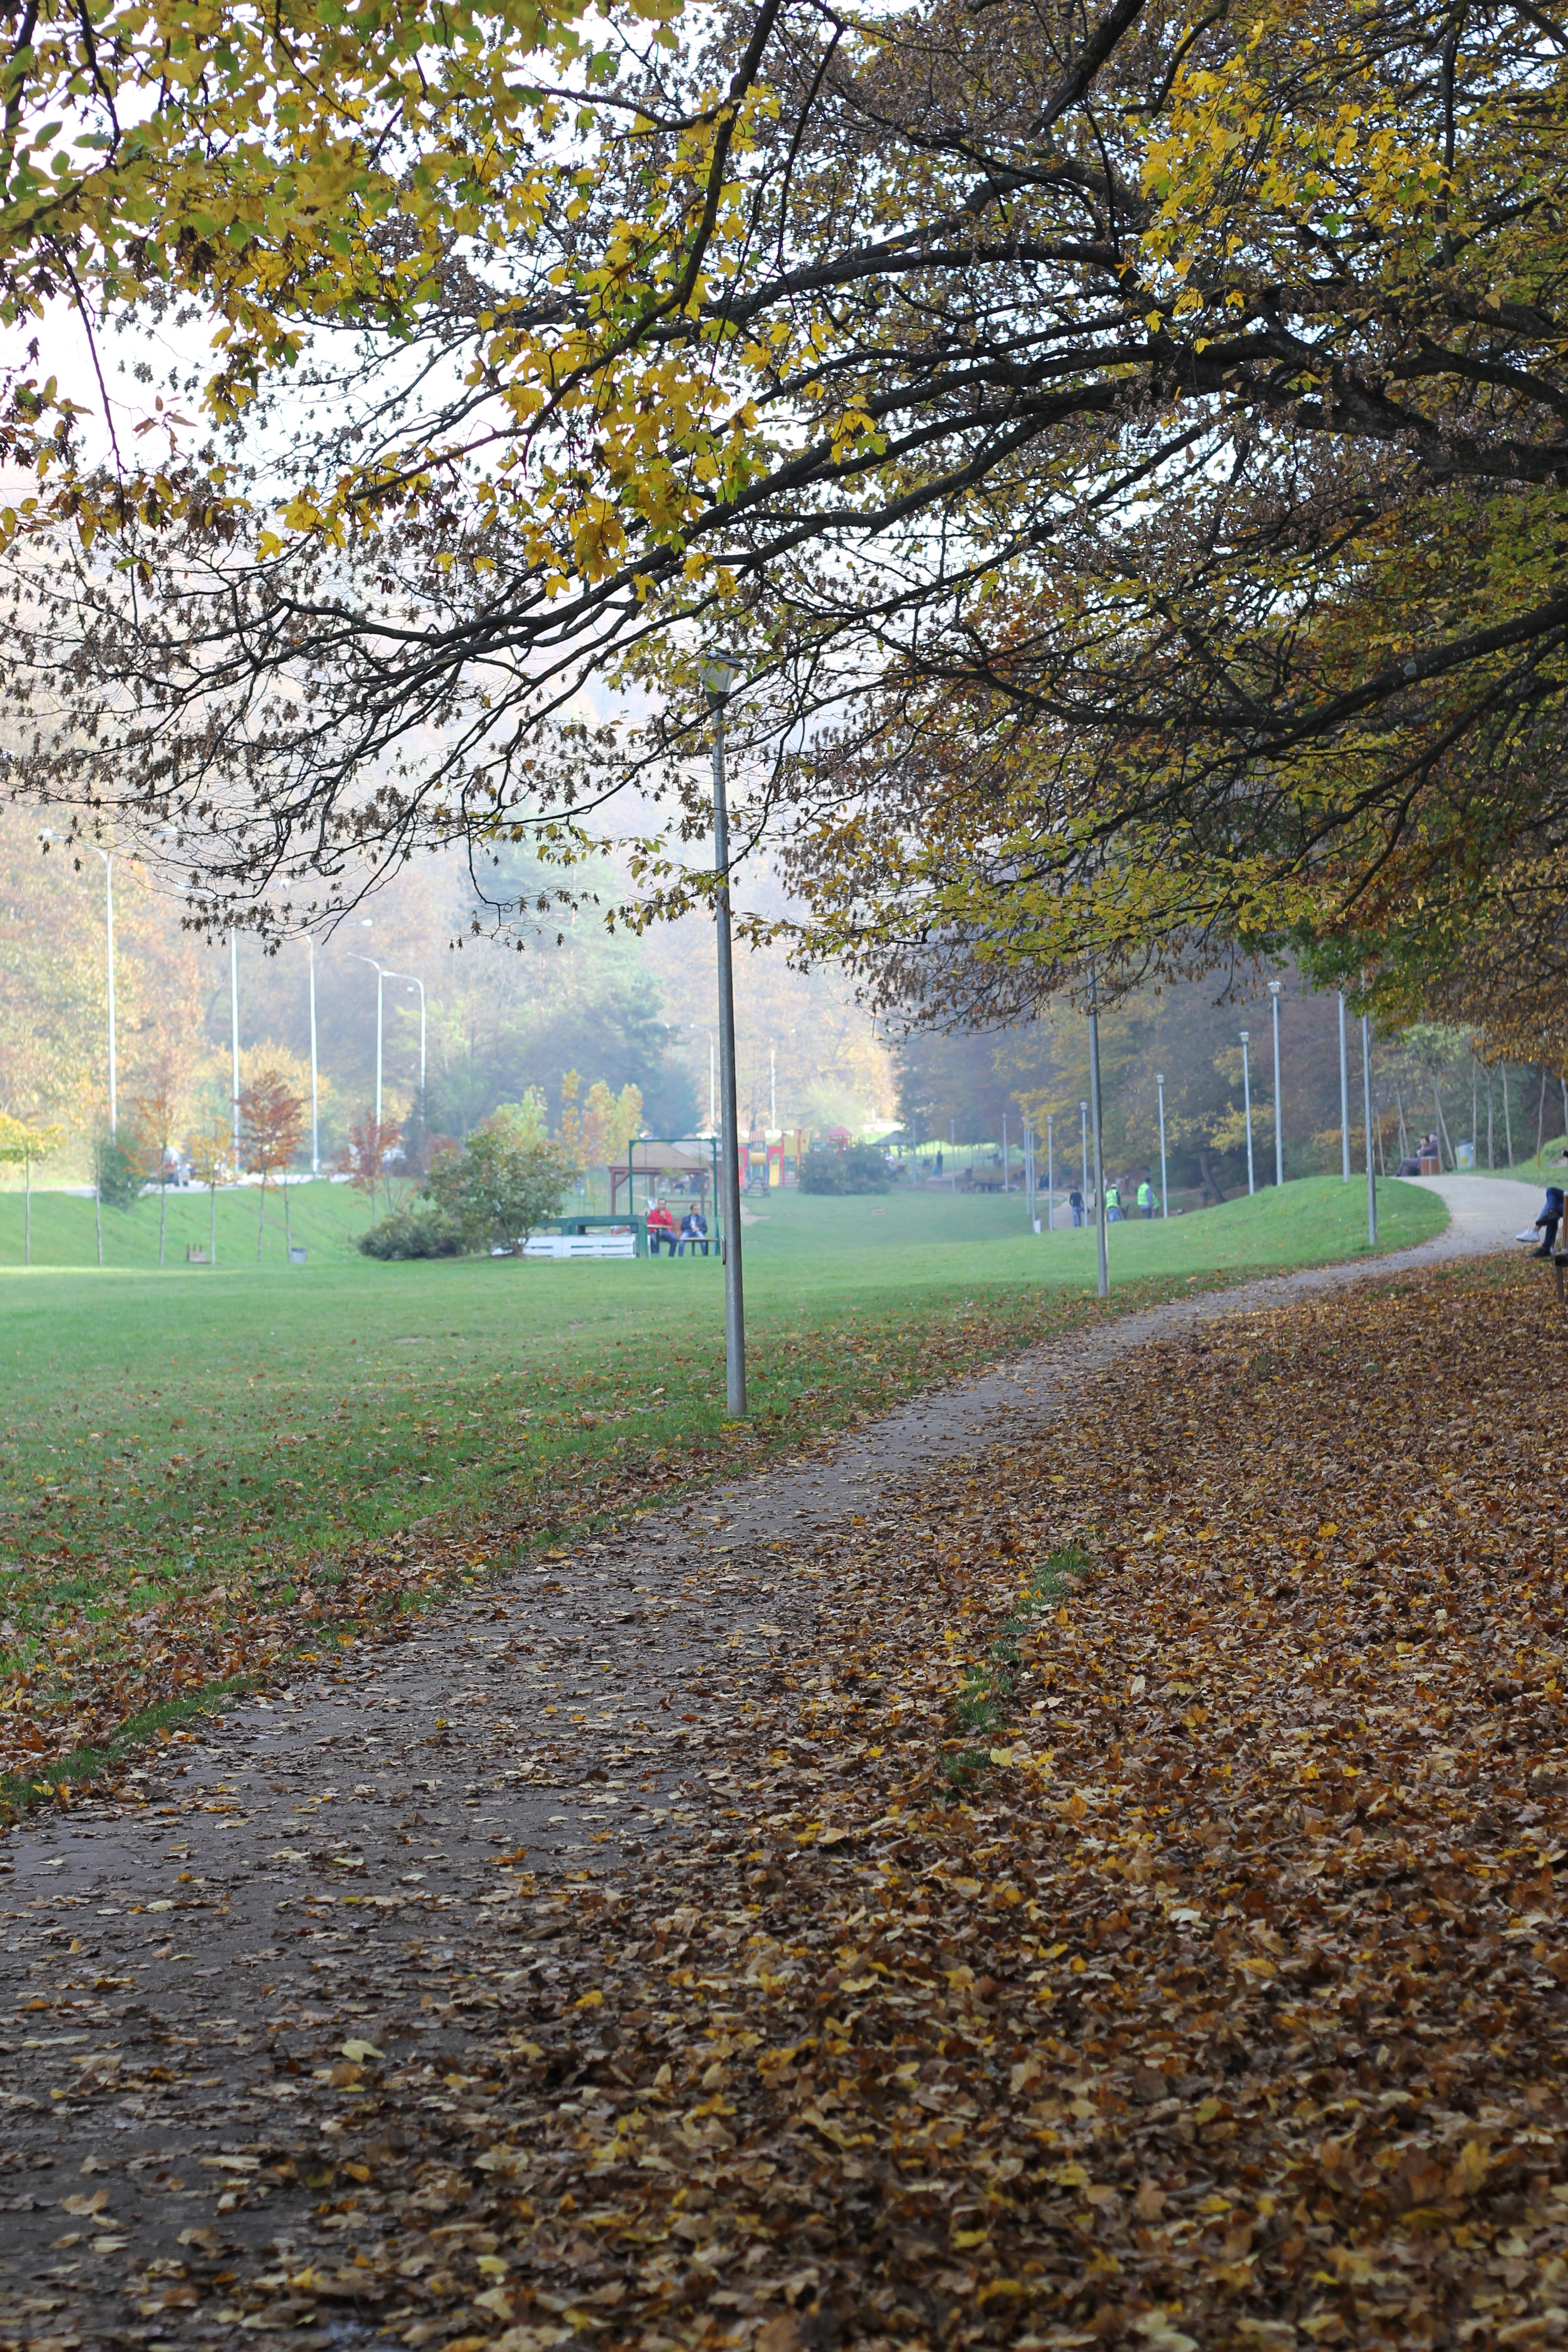
tree, grass, plant, field, lawn, sunlight, morning, leaf, flower, green, autumn, park, garden, season, woodland, rural area, atmospheric phenomenon, woody plant